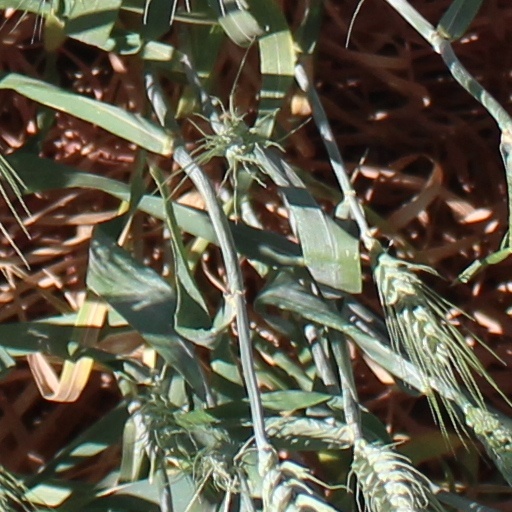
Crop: wheat